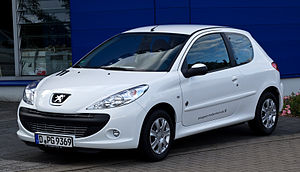
Peugeot 206 / Modelvarianter / 206+
Peugeot 206 var en minibil fra den franske bilfabrikant Peugeot, som kom på markedet i efteråret 1998 som efterfølger for Peugeot 205.